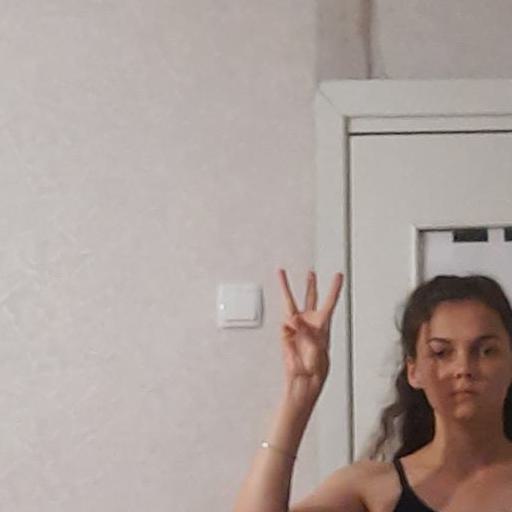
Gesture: three